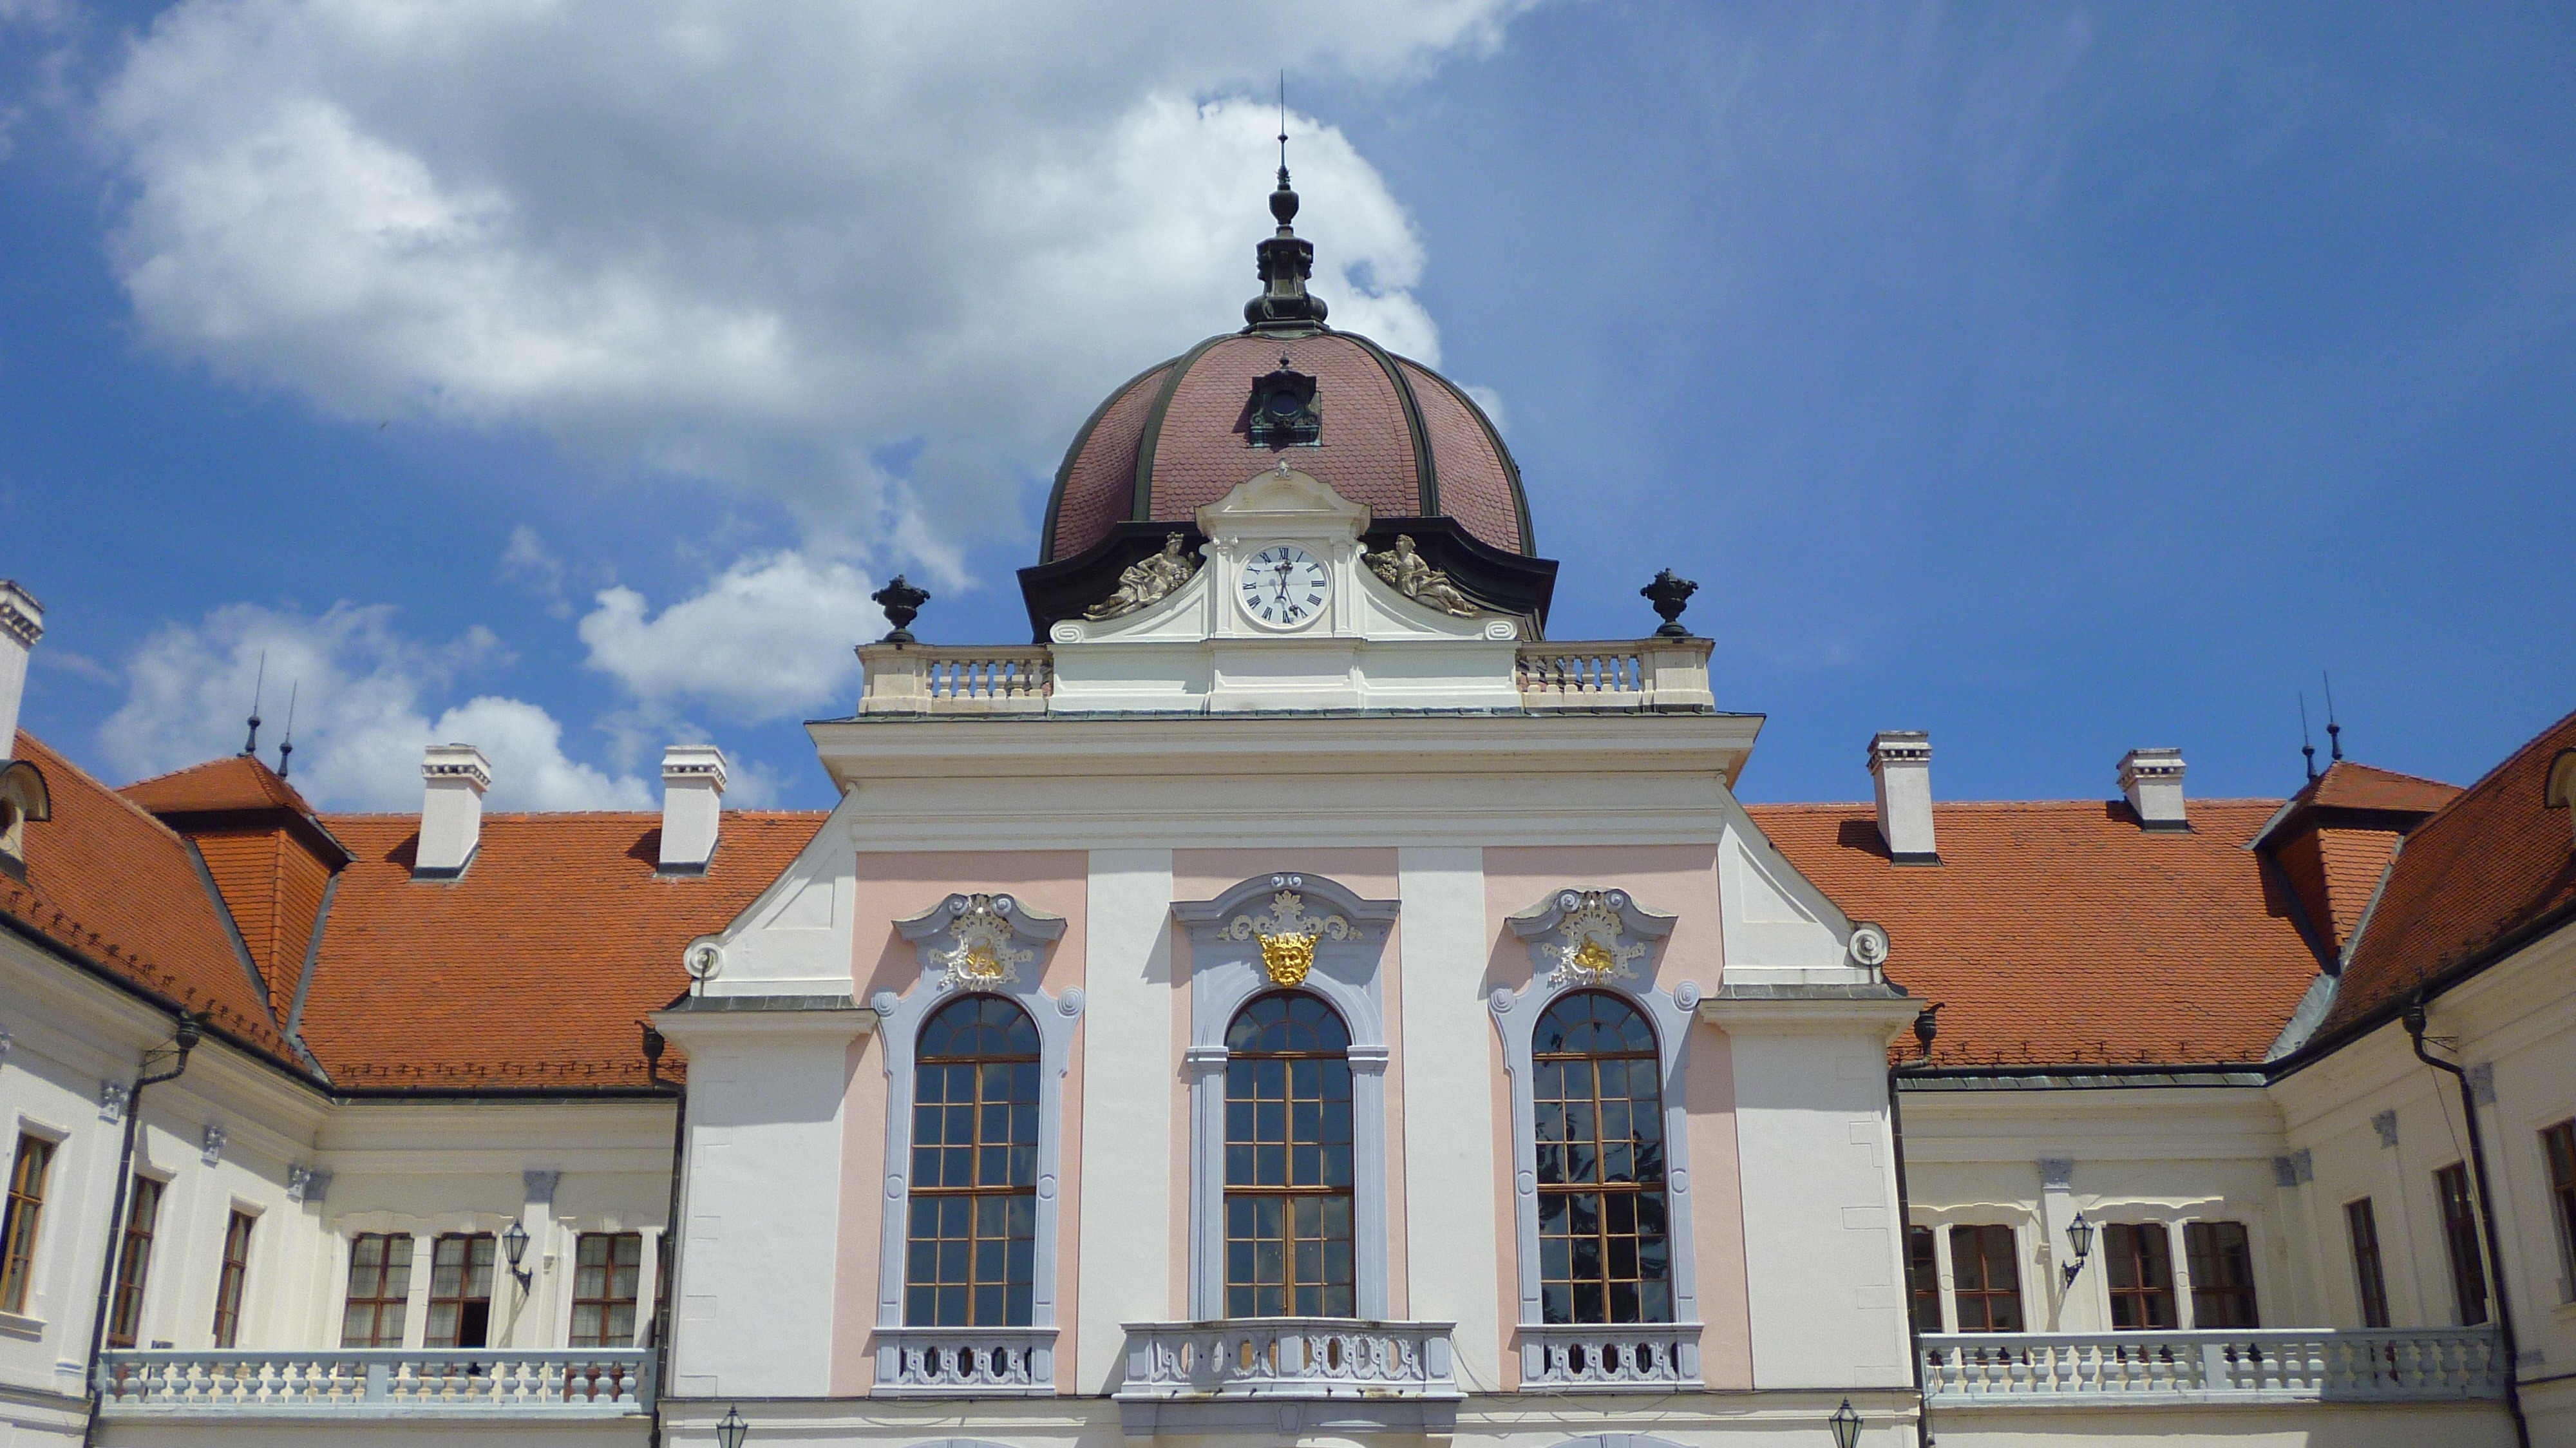
cloud, sunshine, window, building, palace, summer, castle, landmark, facade, church, tourism, place of worship, july, hungary, dome, g d ll hungary, pi sudski